Portland Branch Railway

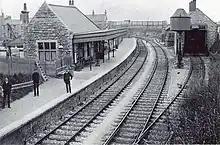
Easton station looking south

In 1866, another line was proposed on the Isle of Portland: the Easton and Church Hope Railway. It was to be on the south-east side of the island; it was intended as another line to bring quarried stone down to the water's edge where a new jetty would be constructed. The act of Parliament for the short line, the (30 & 31 Vict. c. clxvii), obtained royal assent on 25 July 1867, with a share capital of £25,000. It was to run from Sheepcroft, immediately north of Easton, to the top of the cliff above Church Ope Cove, where there was to be an inclined plane down to the foreshore. The line was to be made in a zigzag pattern and was to be broad gauge, with a 1-in-8 cable worked incline. After the 1867 incorporation, the company did not achieve very much until 1870, when representatives of commoners met. They had rights on some of the land to be crossed by the line and were due compensation. The sum of £850 was agreed. At the end of 1872, the parliamentary powers expired; 1,320 yards (1,200m) of the railway had been built but not put into operation, and £20,250 had been expended.